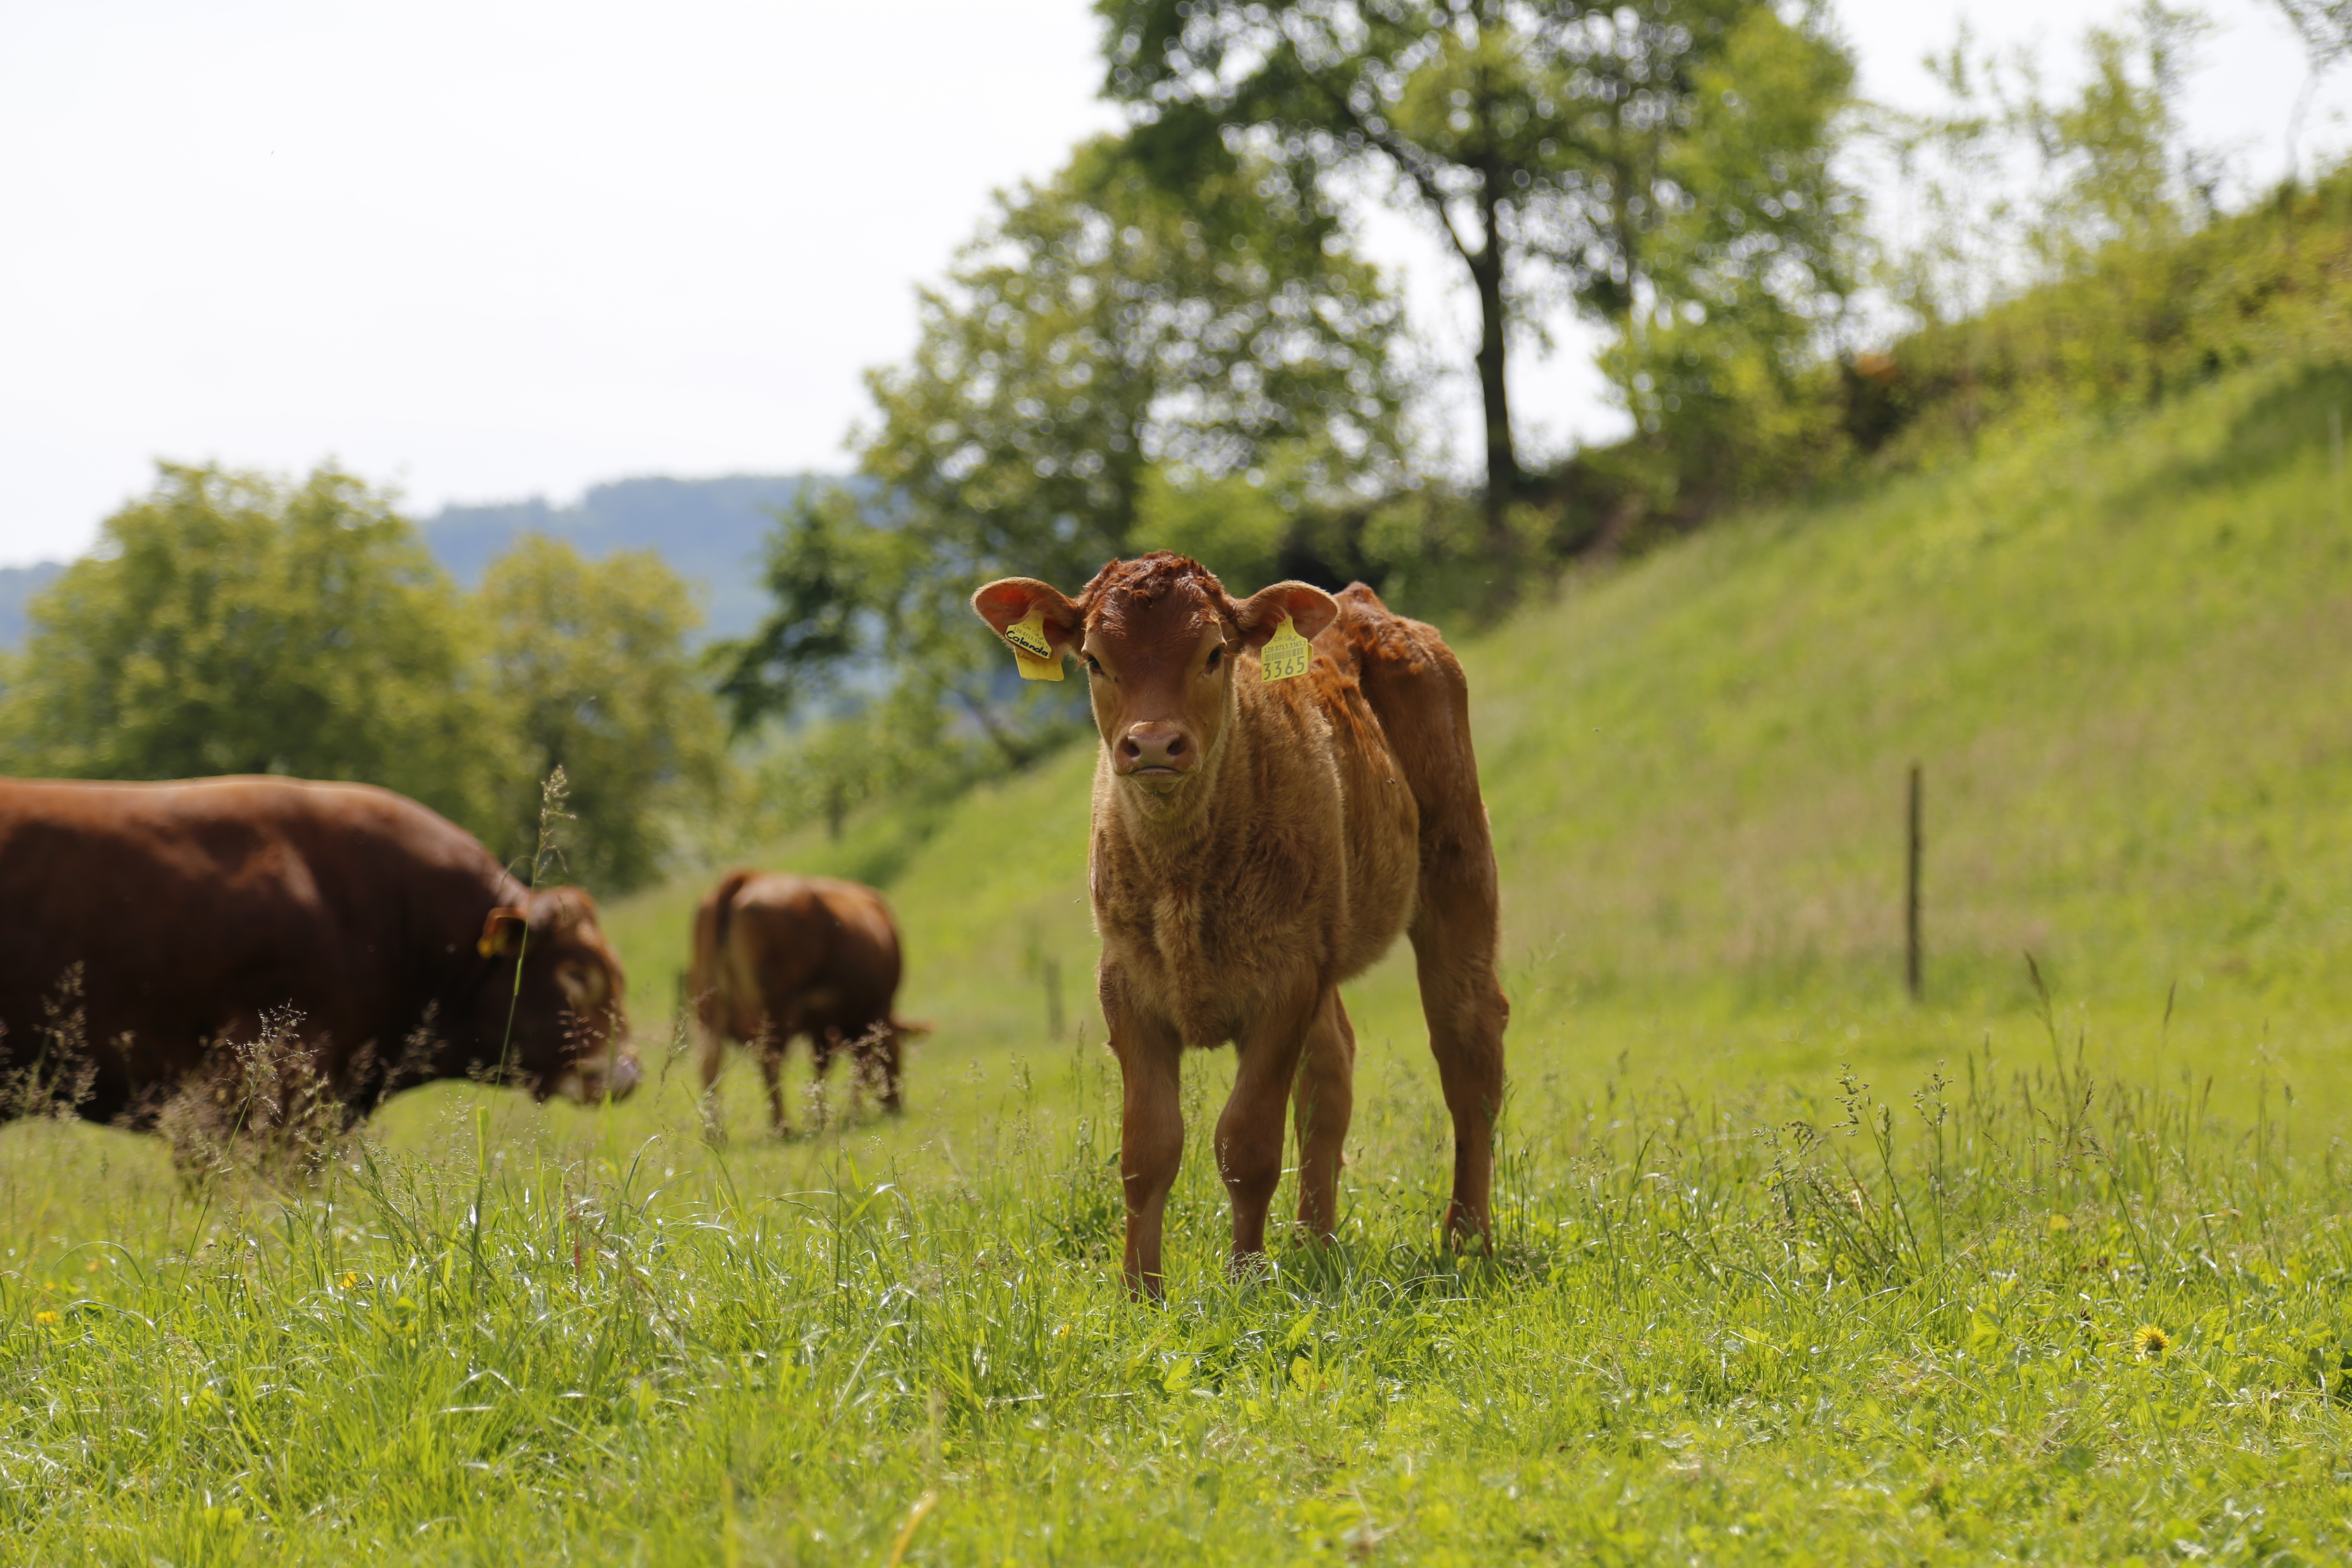
grass, field, farm, meadow, prairie, wildlife, cow, herd, pasture, grazing, mammal, beef, fauna, calf, grassland, bison, habitat, suckler, rural area, limousin, natural environment, cattle like mammal, meat breeds